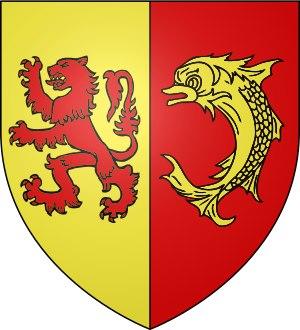
Marquise de Forez ou Marchisia en latin est une personnalité féminine du XIIIᵉ siècle, vicomtesse-consort de Thiers suite à son mariage à Guy VII de Thiers. Elle est la fille du comte Guigues III de Forez et d'Alix de Sully.